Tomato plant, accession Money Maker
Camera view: bottom (45 deg); turntable rotation: 120 degrees
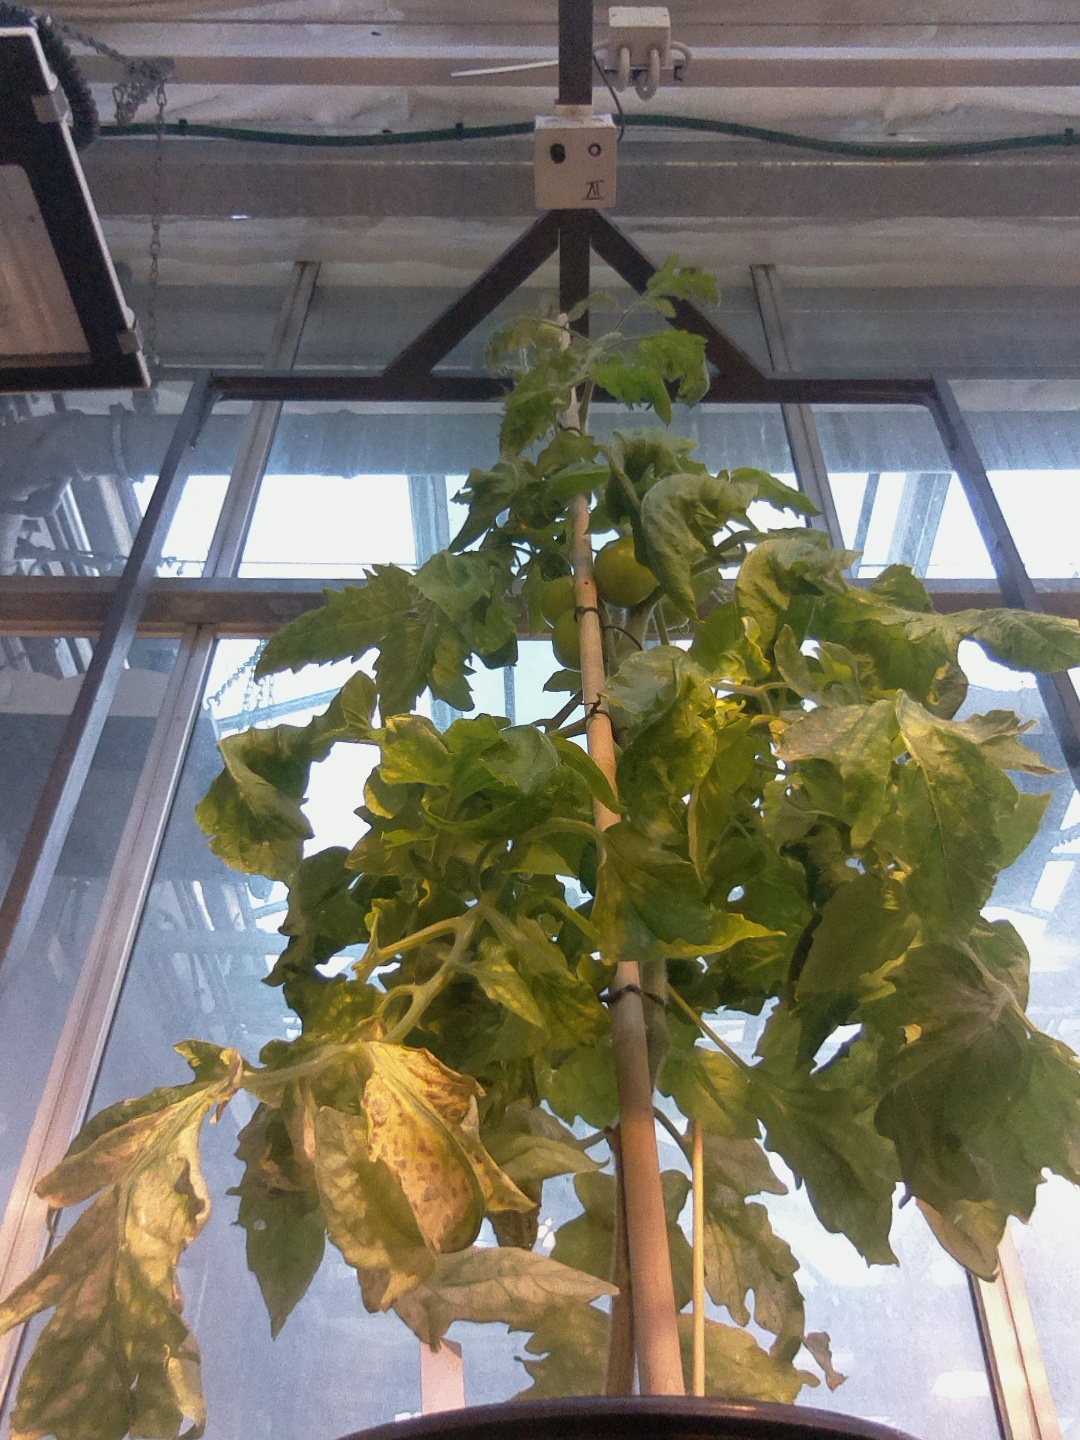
BBCH growth stage 78: 80% -90% of final fruit size